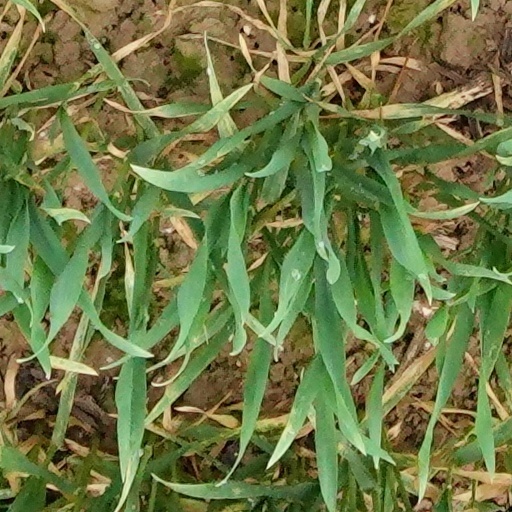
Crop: wheat